Romani people in Romania

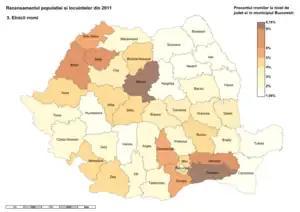
The Romani minority in Romania by county (2011 census)

The result of these processes of assimilation and emigration was a relative decline in the percentage of Roma inhabitants resident in Moldavia, Wallachia and Bessarabia. At the time of emancipation, the proportion of the populations of Moldavia and Wallachia who had been slaves was around 7%, between 200,000 and 250,000 people. By the last decade of the 19th century the number of Roma is estimated to have grown to between 250,000 and 300,000, 4-5% of the population.